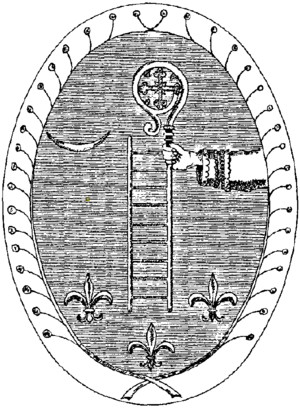
Sceau médiéval de l'abbaye cistercienne des Écharlis (Yonne)
L’abbaye des Écharlis est une ancienne abbaye cistercienne située sur l'actuelle commune de Villefranche, dans l'Yonne. Elle fut fondée au XIIᵉ siècle par un prêtre séculier et deux de ses amis qui désiraient vivre une vie monastique ; très rapidement, ce nouveau monastère rejoignit l'ordre cistercien en s'affiliant à l’abbaye de Fontenay.